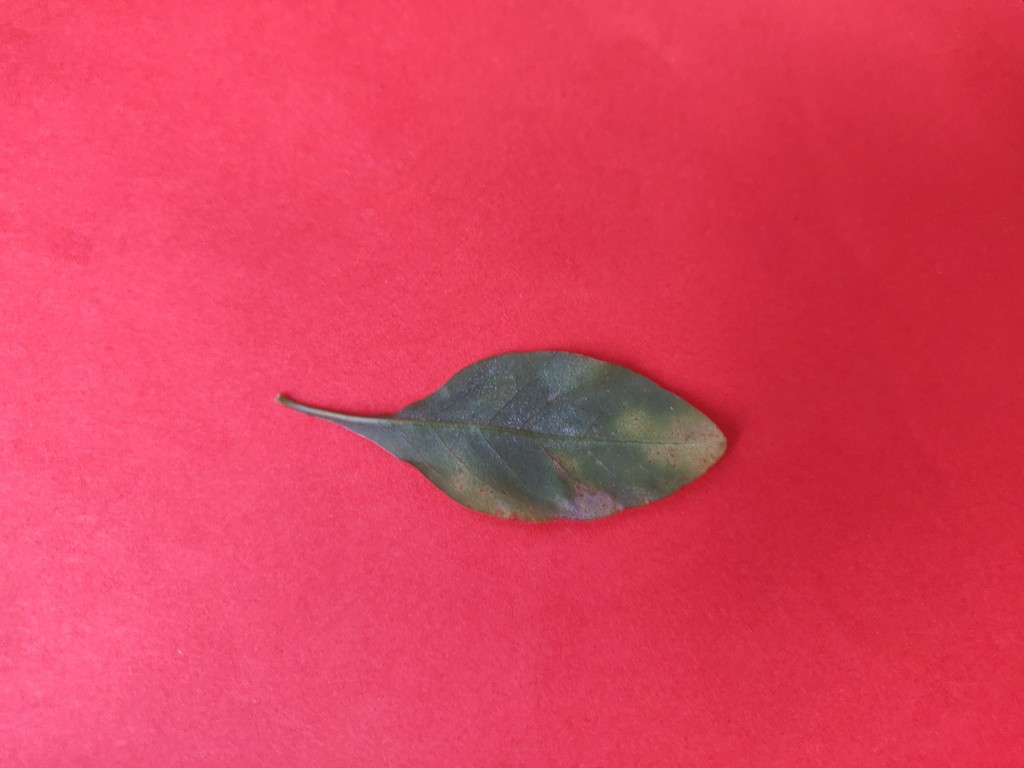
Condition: Unhealthy
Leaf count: single
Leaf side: back